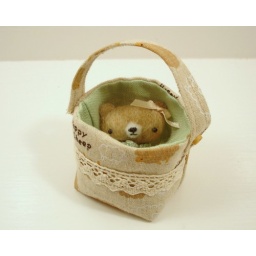
tiny 6cm / 2.3&amp;quot; teddy bear in a linen carry bag :)